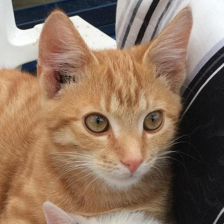
Label: animals